London

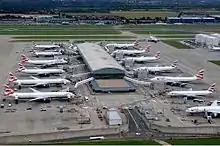
Heathrow Airport is the busiest airport in Europe as well as the second busiest in the world for international passenger traffic (Terminal 5C is pictured).

London's continuous urban area extends beyond Greater London and numbered 9,787,426 people in 2011, while its wider metropolitan area had a population of 15.1 million in 2025. A net 726,000 immigrants arrived there in the period 1991–2001.